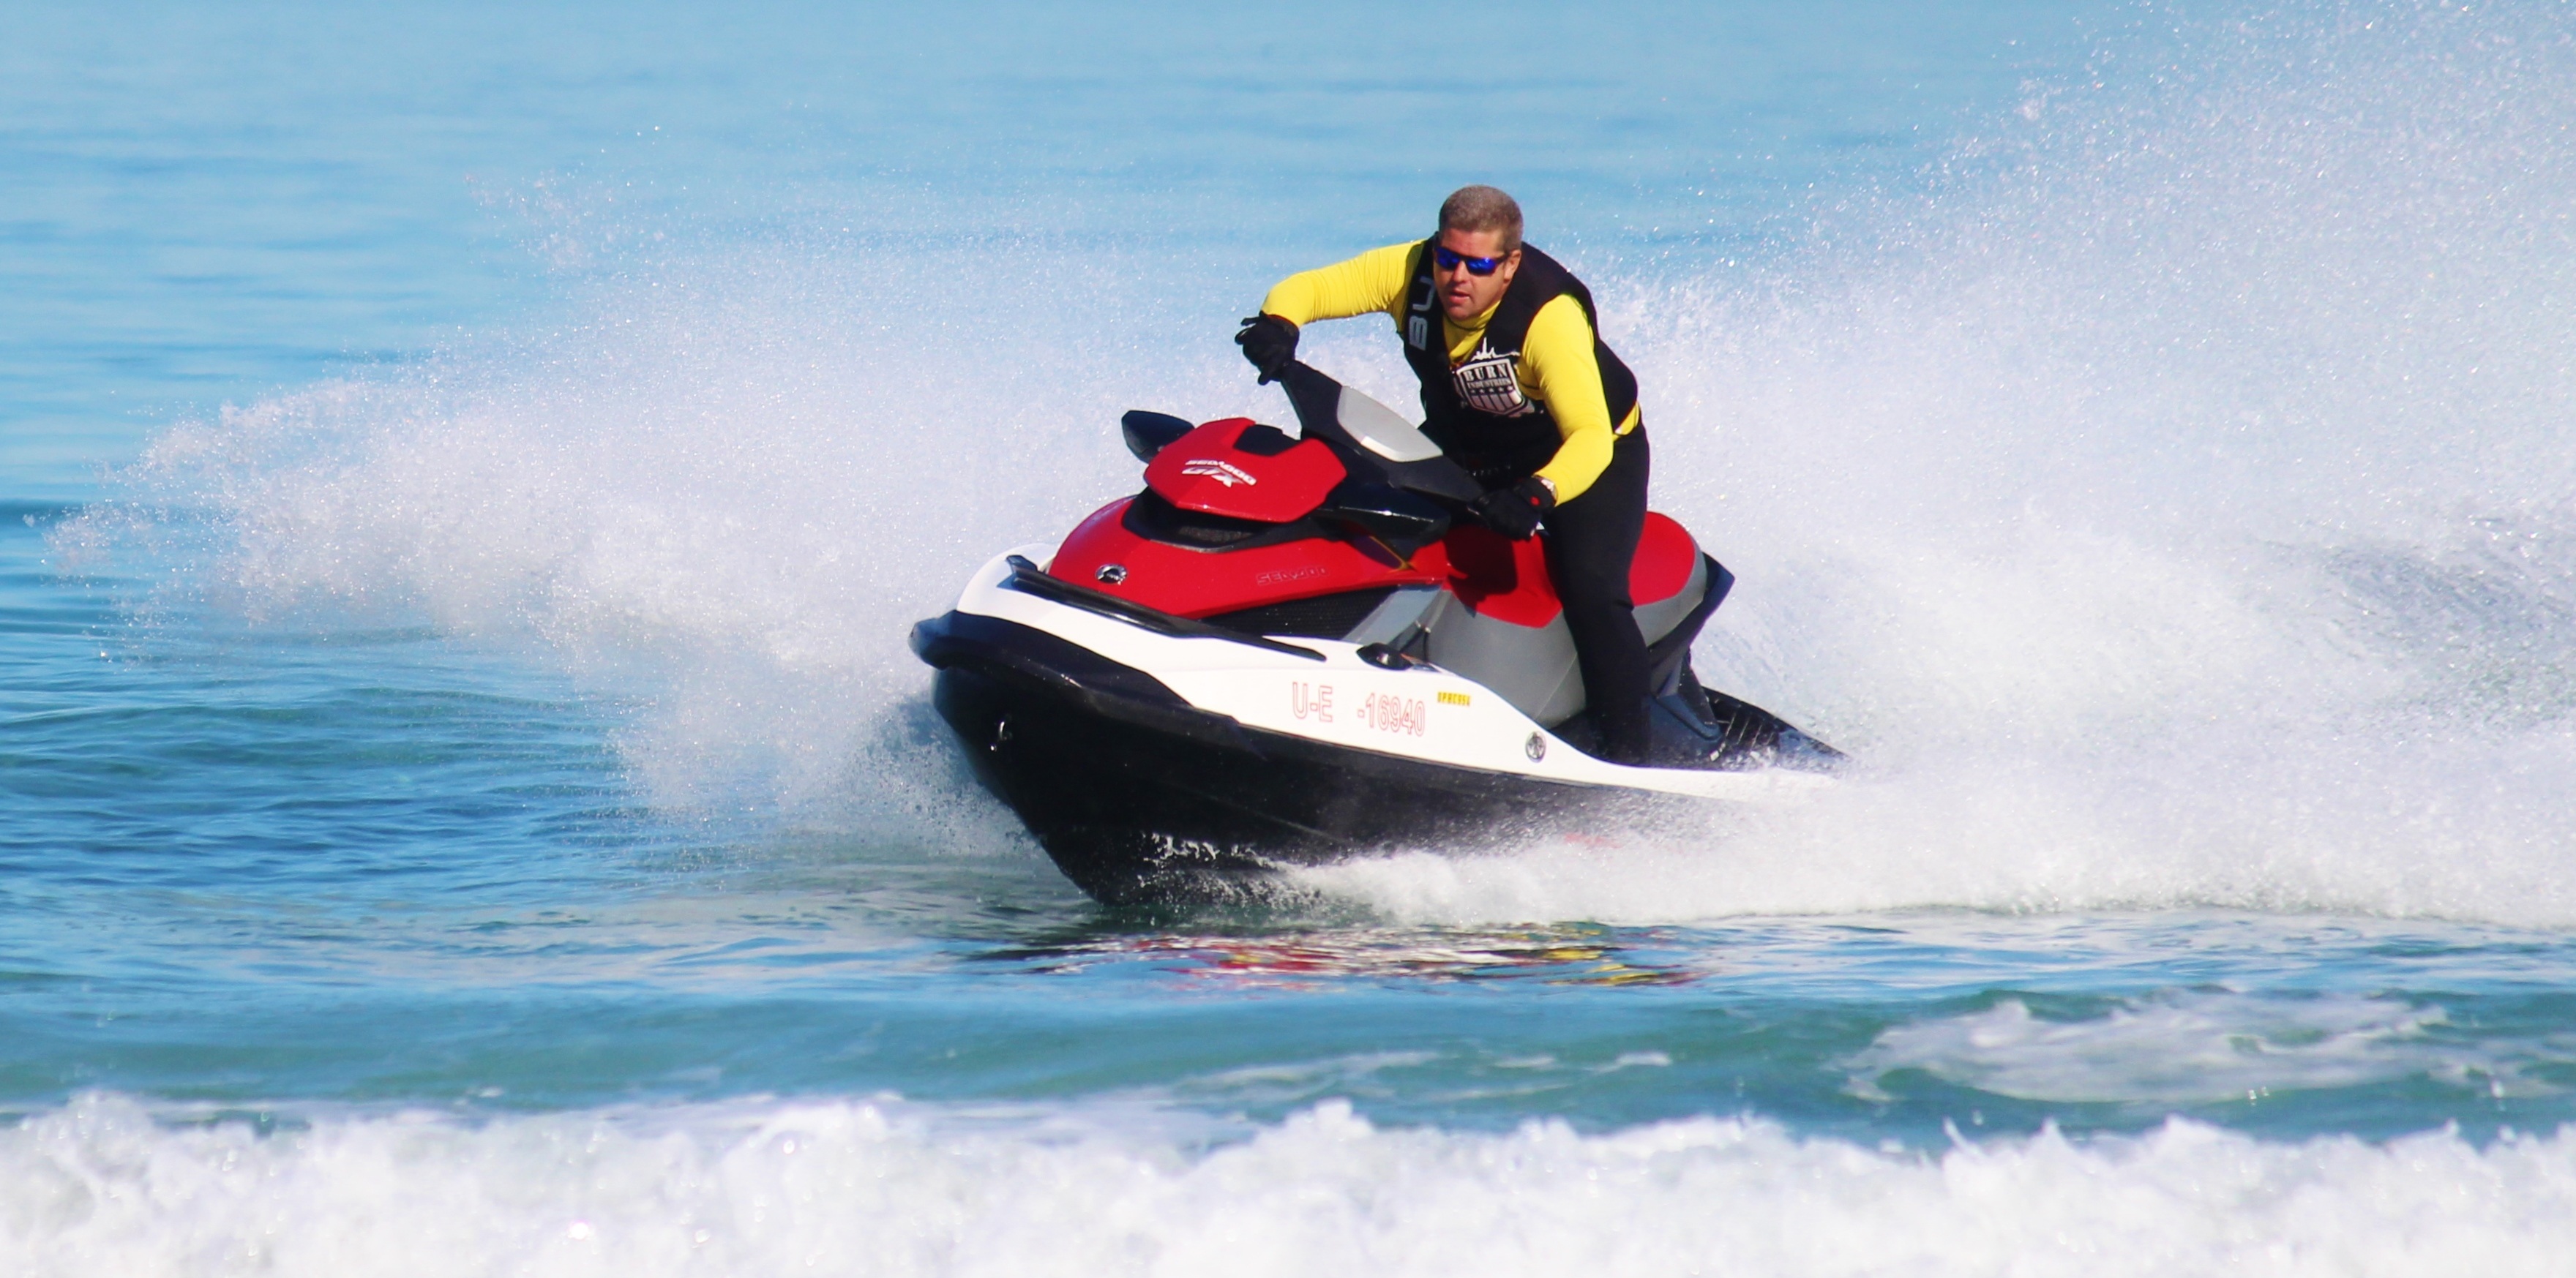
beach, sea, coast, ocean, wave, coastal, recreation, jet, vehicle, spray, extreme sport, speed, race, fun, sports, boating, watercraft, motorsport, water sport, jet ski, waterjet, outdoor recreation, powerboating, personal water craft, personal watercraft